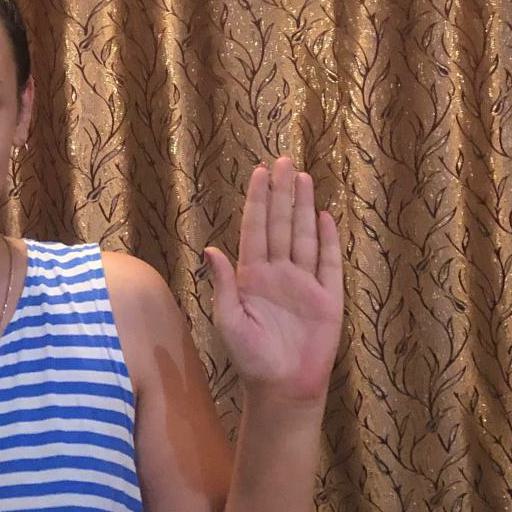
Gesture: stop